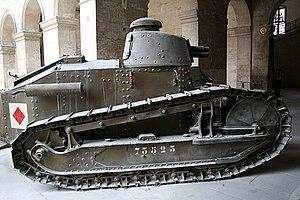
Char léger Renault FT 17 de 6,5 T (1916) prévu pour un équipage de 2 hommes (chef de char/tireur et chauffeur), équipé d’une tourelle à révolution totale armée d’un canon court de 37 mm semi-automatique, pourvu d’un blindage en acier d’une épaisseur maximum de 22 mm ( tourelle) et 6 mm (plancher), dont le moteur de 16 Cv permettait d’atteindre la vitesse maximum de 8 Km/Hr, exposé dans le musée de l’armée de l’Hôtel de Invalides à Paris.
Le char Renault FT a été le véhicule de combat blindé et chenillé le plus efficace de la Première Guerre mondiale. Environ 3 700 chars FT sortirent d'usine en dix-huit mois, la plupart fabriqués chez Renault, mais aussi chez Berliet, Somua et Delaunay-Belleville. Le Renault FT allait définir le type même du char de combat moderne : armement en tourelle pivotante tous azimuts, groupe moteur situé à l'arrière et chenilles débordantes à l'avant. Le char Renault FT a été fabriqué sous licence aux États-Unis à partir de 1918, puis utilisé par l'armée américaine pendant les années 1920-30 sous le nom de « 6 Ton Tank ». Enfin, il fut coopté et utilisé à la même époque par l'URSS sous le nom de « Russki Reno ». Le Renault FT est resté en service réduit dans l'armée française jusqu'au début de la Seconde Guerre mondiale. Il fut utilisé en petit nombre par la Wehrmacht, après 1940, à des tâches de maintien de l'ordre et d'entraînement.